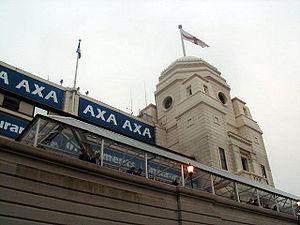
Les Jeux olympiques d'été de 1948, jeux de la XIVᵉ olympiade de l'ère moderne ont été célébrés à Londres, au Royaume-Uni du 29 juillet au 14 août 1948. Ce fut les premiers jeux organisés après ceux de Berlin en 1936. Les Jeux olympiques de 1940 avaient été programmés à Tokyo puis à Helsinki mais la Seconde Guerre mondiale avait contraint à leur annulation. Ceux de 1944 prévus à Londres connurent le même sort.
L'histoire d'Aston Villa FC de 1961 à aujourd'hui couvre les périodes fructueuses du club pendant les années 1960 et 1970, la victoire en Coupe d'Europe en 1982, et la saison en cours de l'équipe en Premier League.